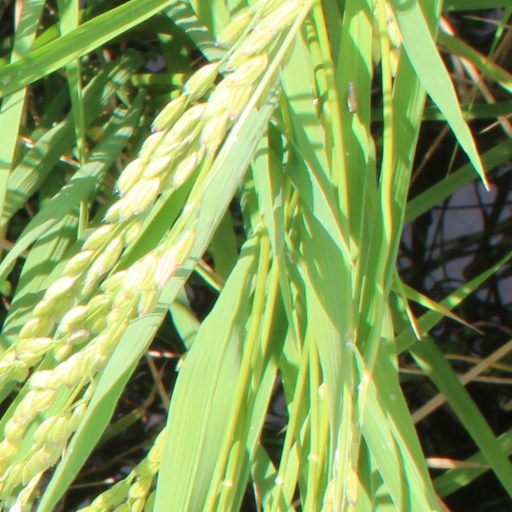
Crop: rice